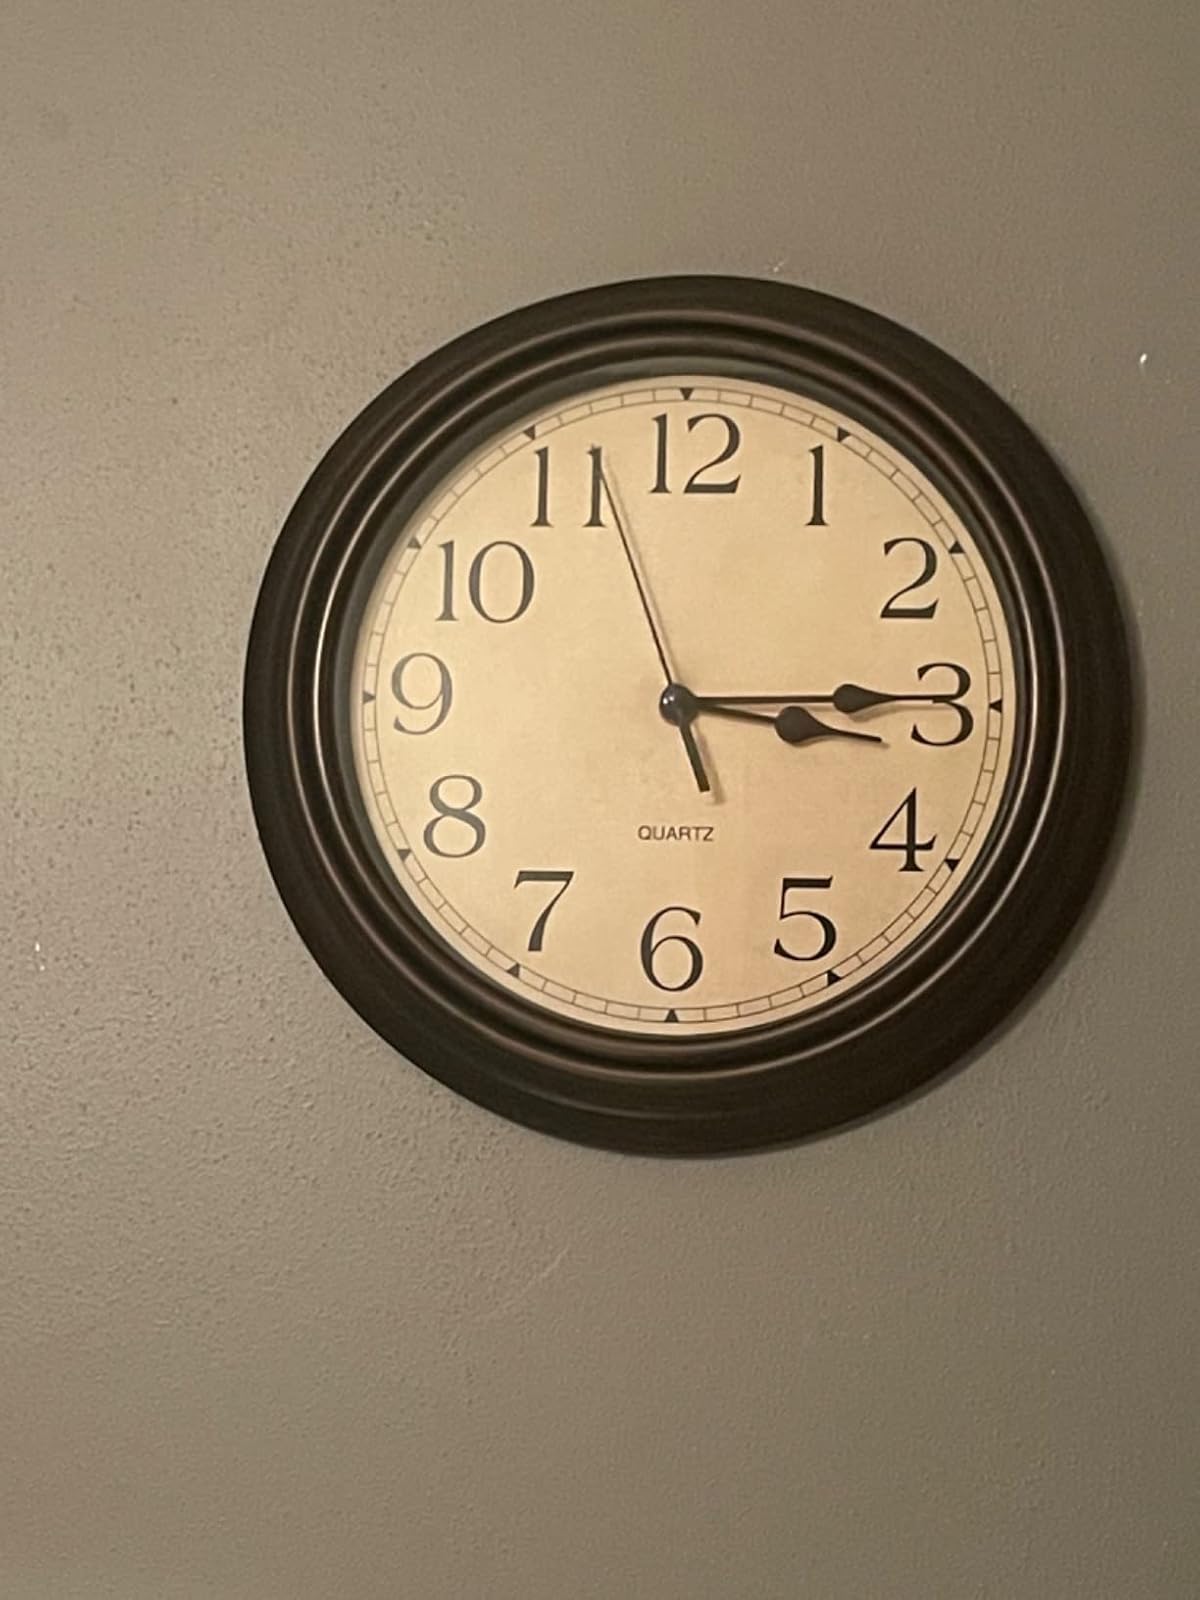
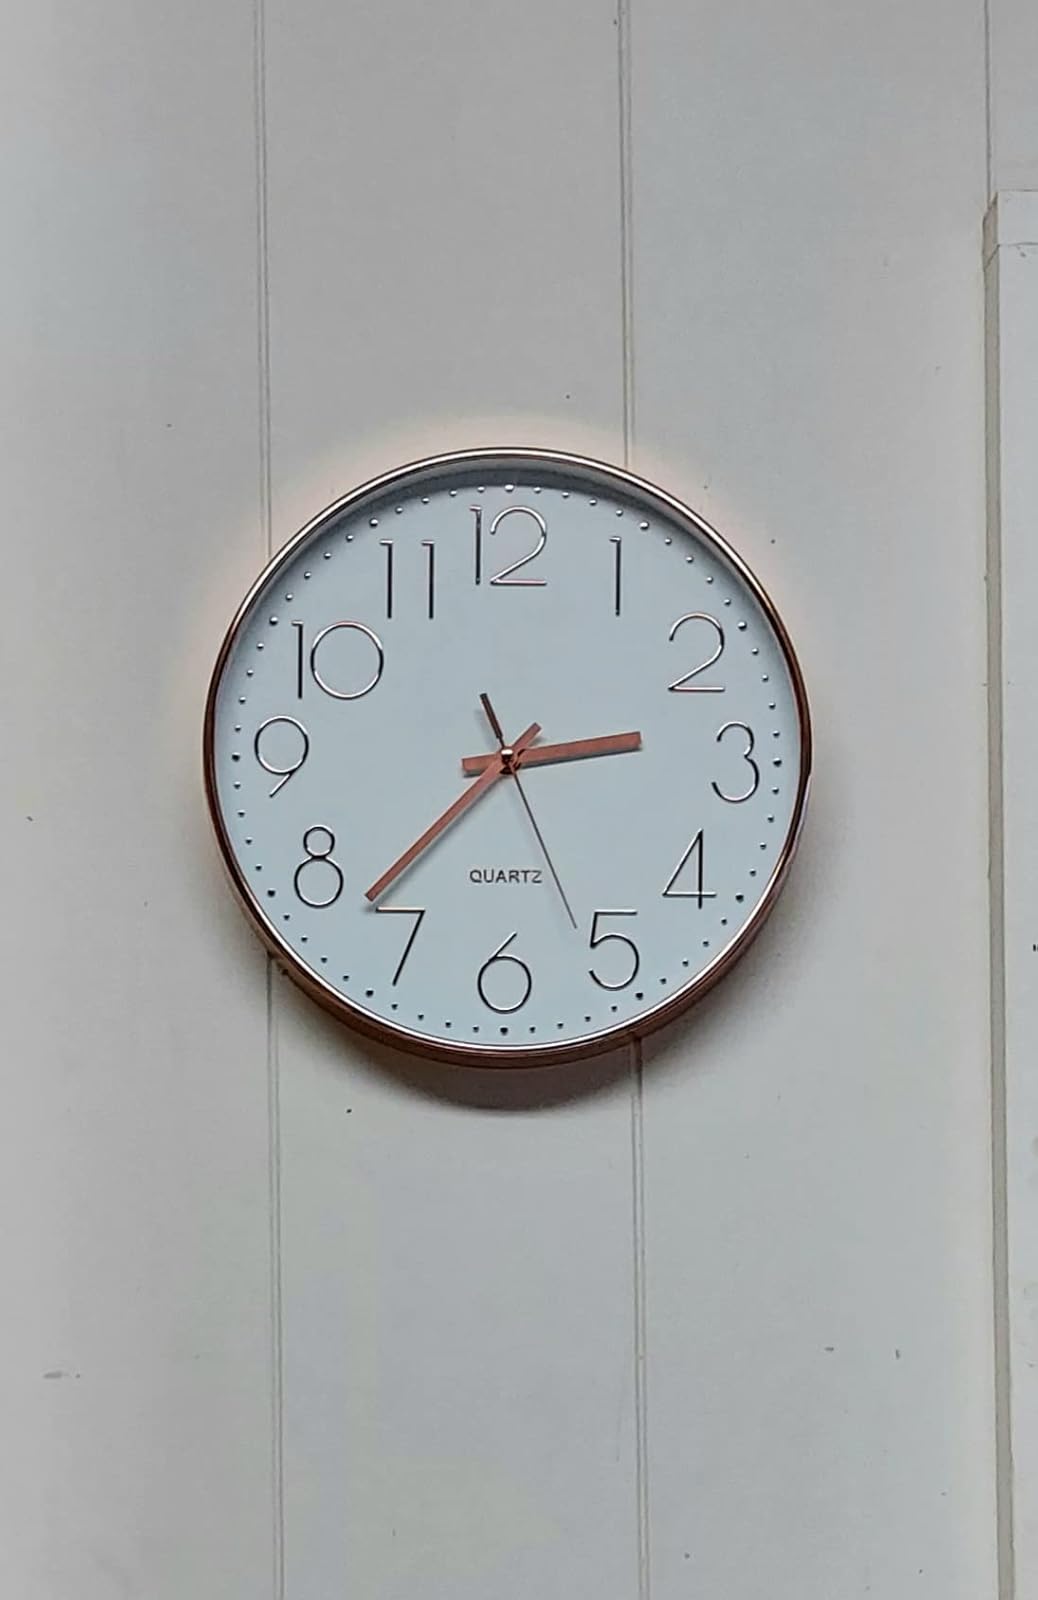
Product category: clock
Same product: no